List of Central Coast Mariners FC players

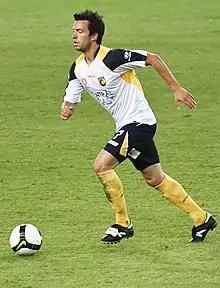
A man with dark hair in a white shirt and navy shorts running towards a football

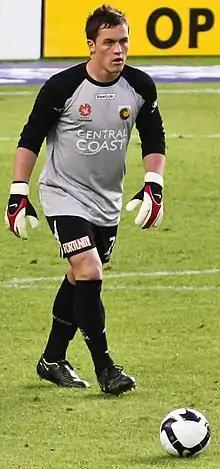
A man with dark hair, wearing a grey shirt, black shorts and goalkeeping gloves approaching a football

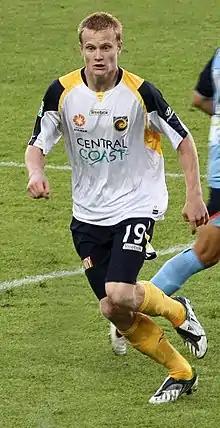
A man with light-coloured hair wearing a white shirt and navy shorts running forwards on a football field.

Since 2005, nine players have held the position of club captain of the Central Coast Mariners. The first club captain was Noel Spencer, who was captain from 2005 to 2007. The longest-serving captain is Alex Wilkinson, who was captain from 2007 to 2012 after taking over from Spencer. Trent Sainsbury is the current captain of the club after Danny Vukovic retired in 2024.